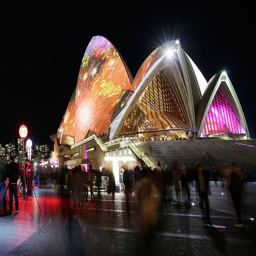
expressionist structure lights up as part of festival